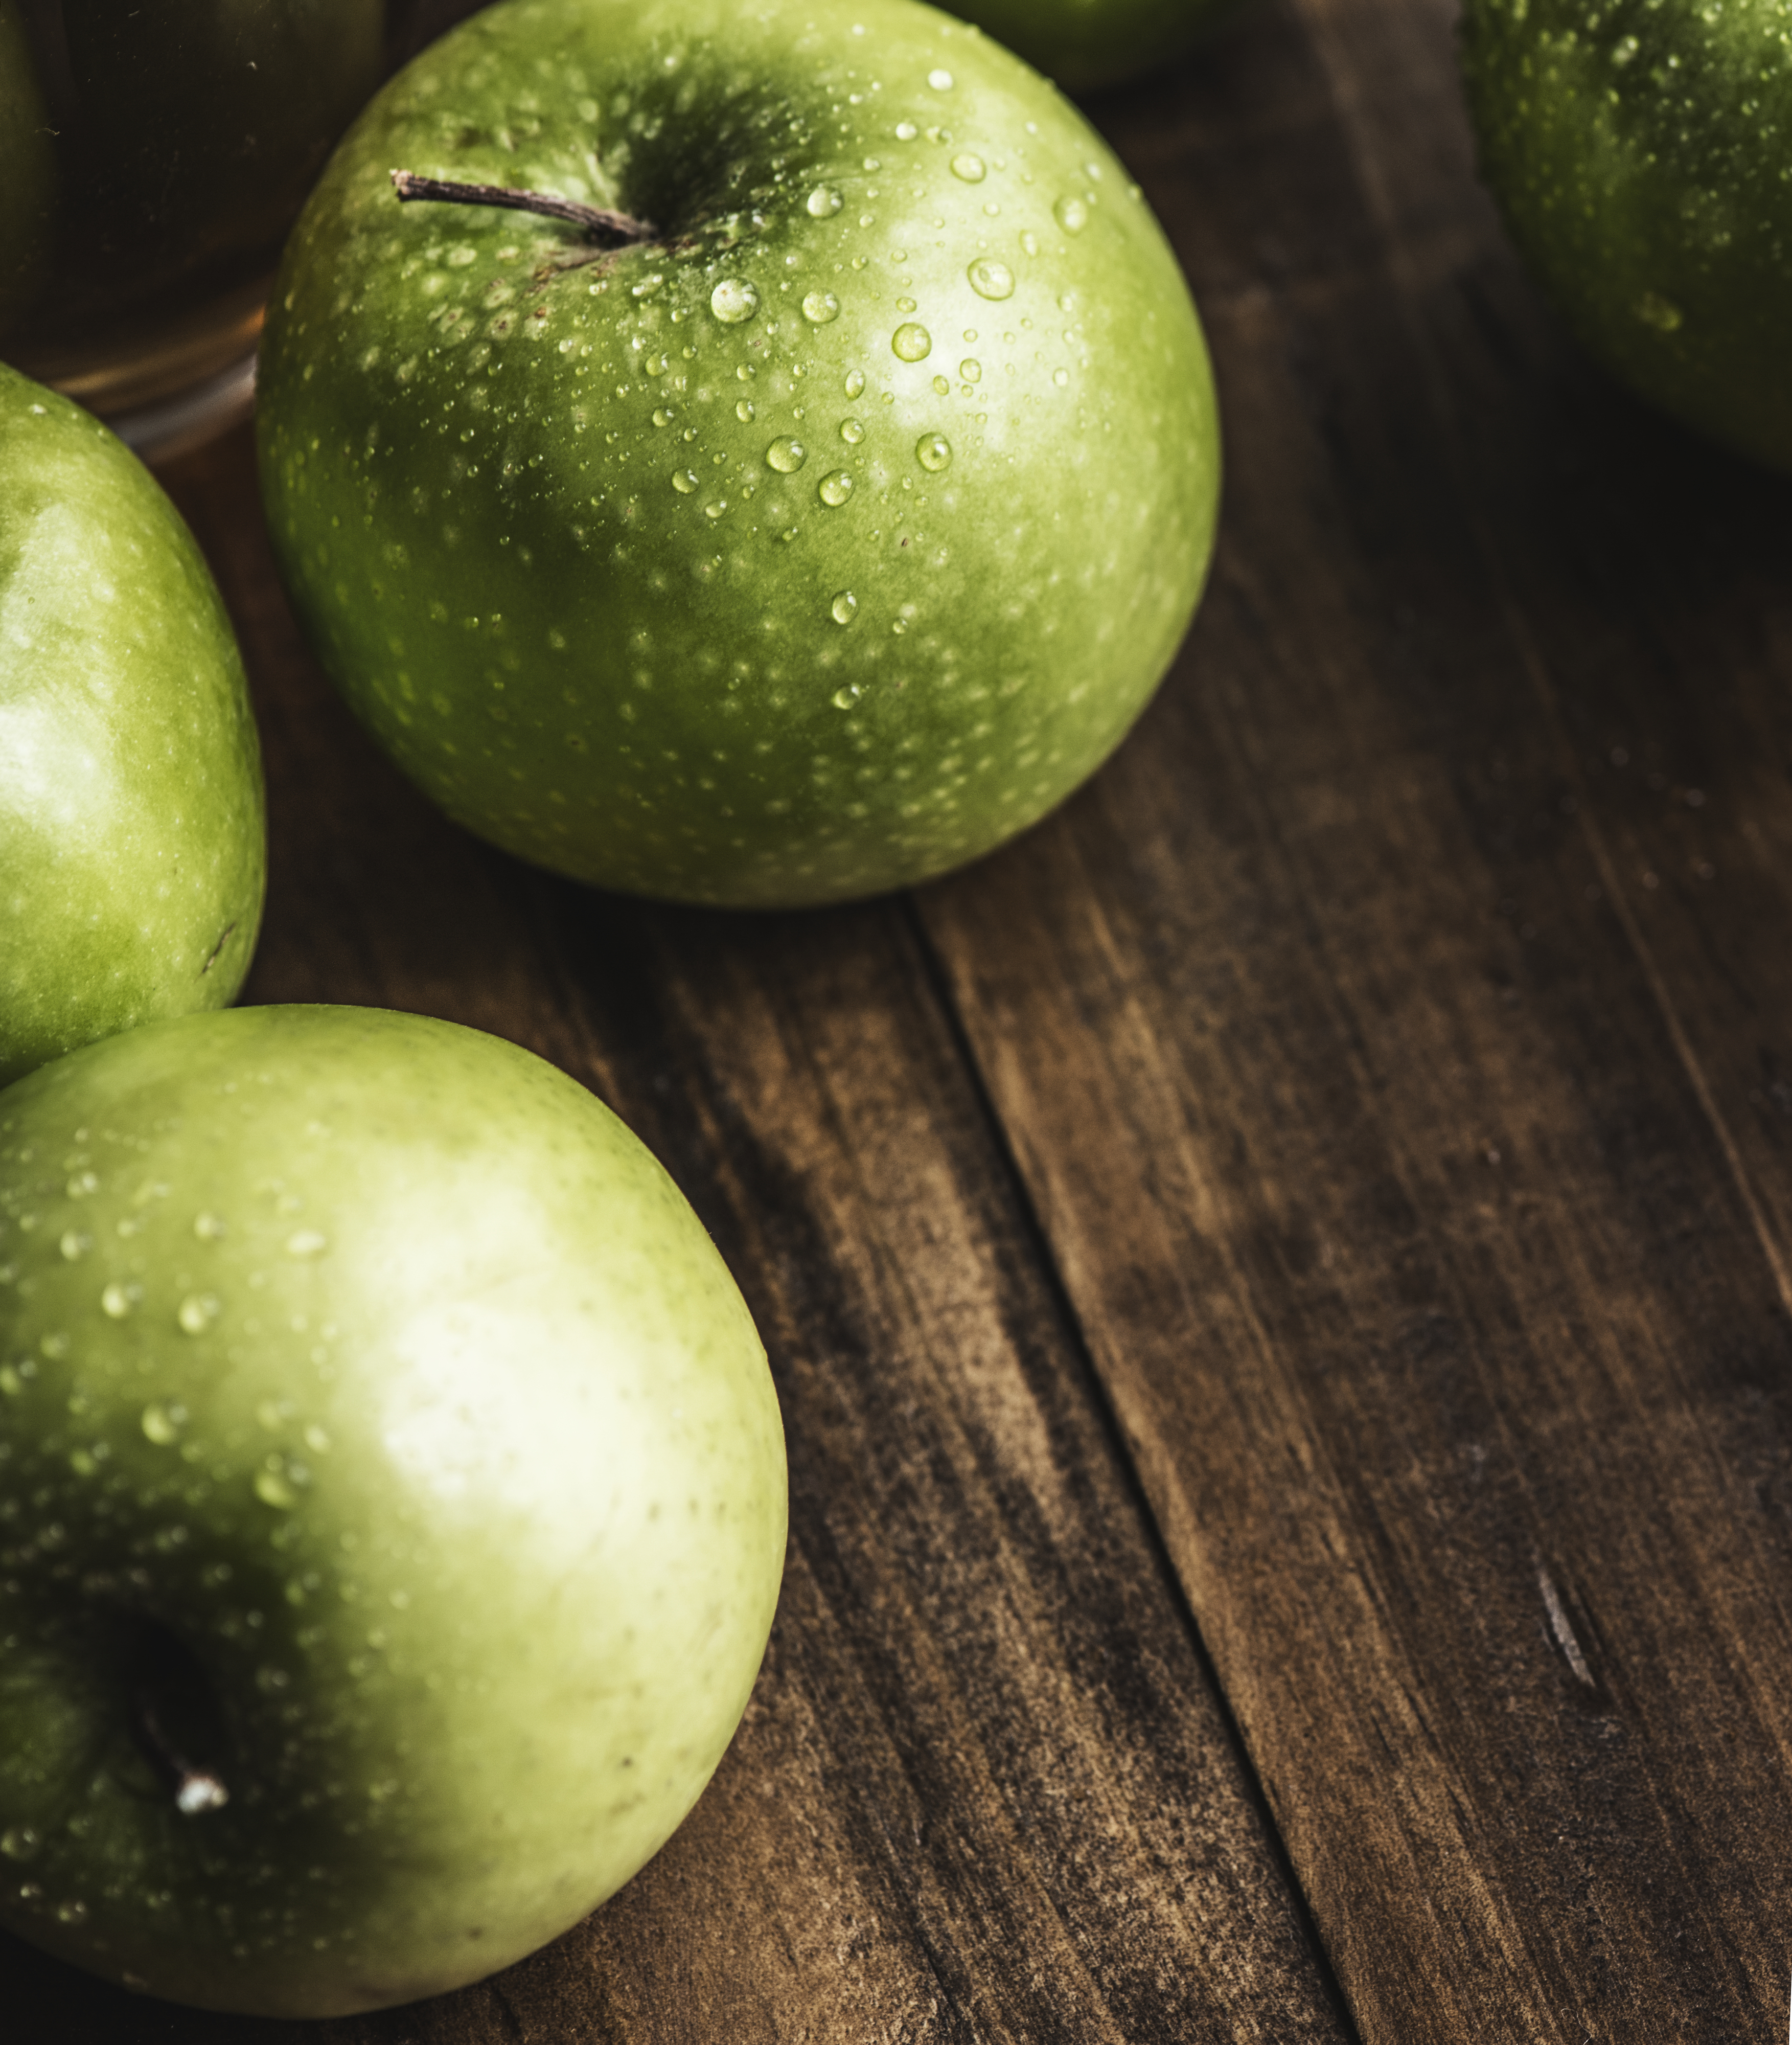
apple, closeup, food, food photography, fresh, freshness, fruit, green, green apple, harvest, health, healthy, healthy food, healthy living, ingredient, macro, name, natural, nutrient, nutrition, organic, sour, tasty, vitamin, wellbeing, wellness, wet, wooden table, granny smith, produce, local food, natural foods, still life photography